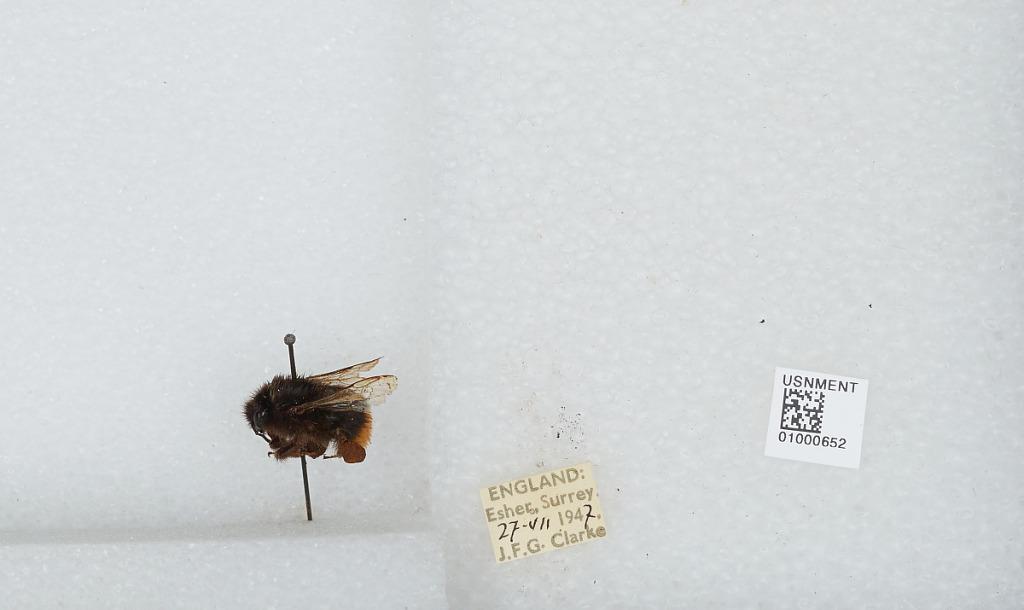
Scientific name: Bombus (Melanobombus) lapidarius lapidarius (Linnaeus)
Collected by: J. Clarke
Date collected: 1947-7-27
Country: United Kingdom
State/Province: England
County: Surrey
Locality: Esher
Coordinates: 51.3692, -0.365